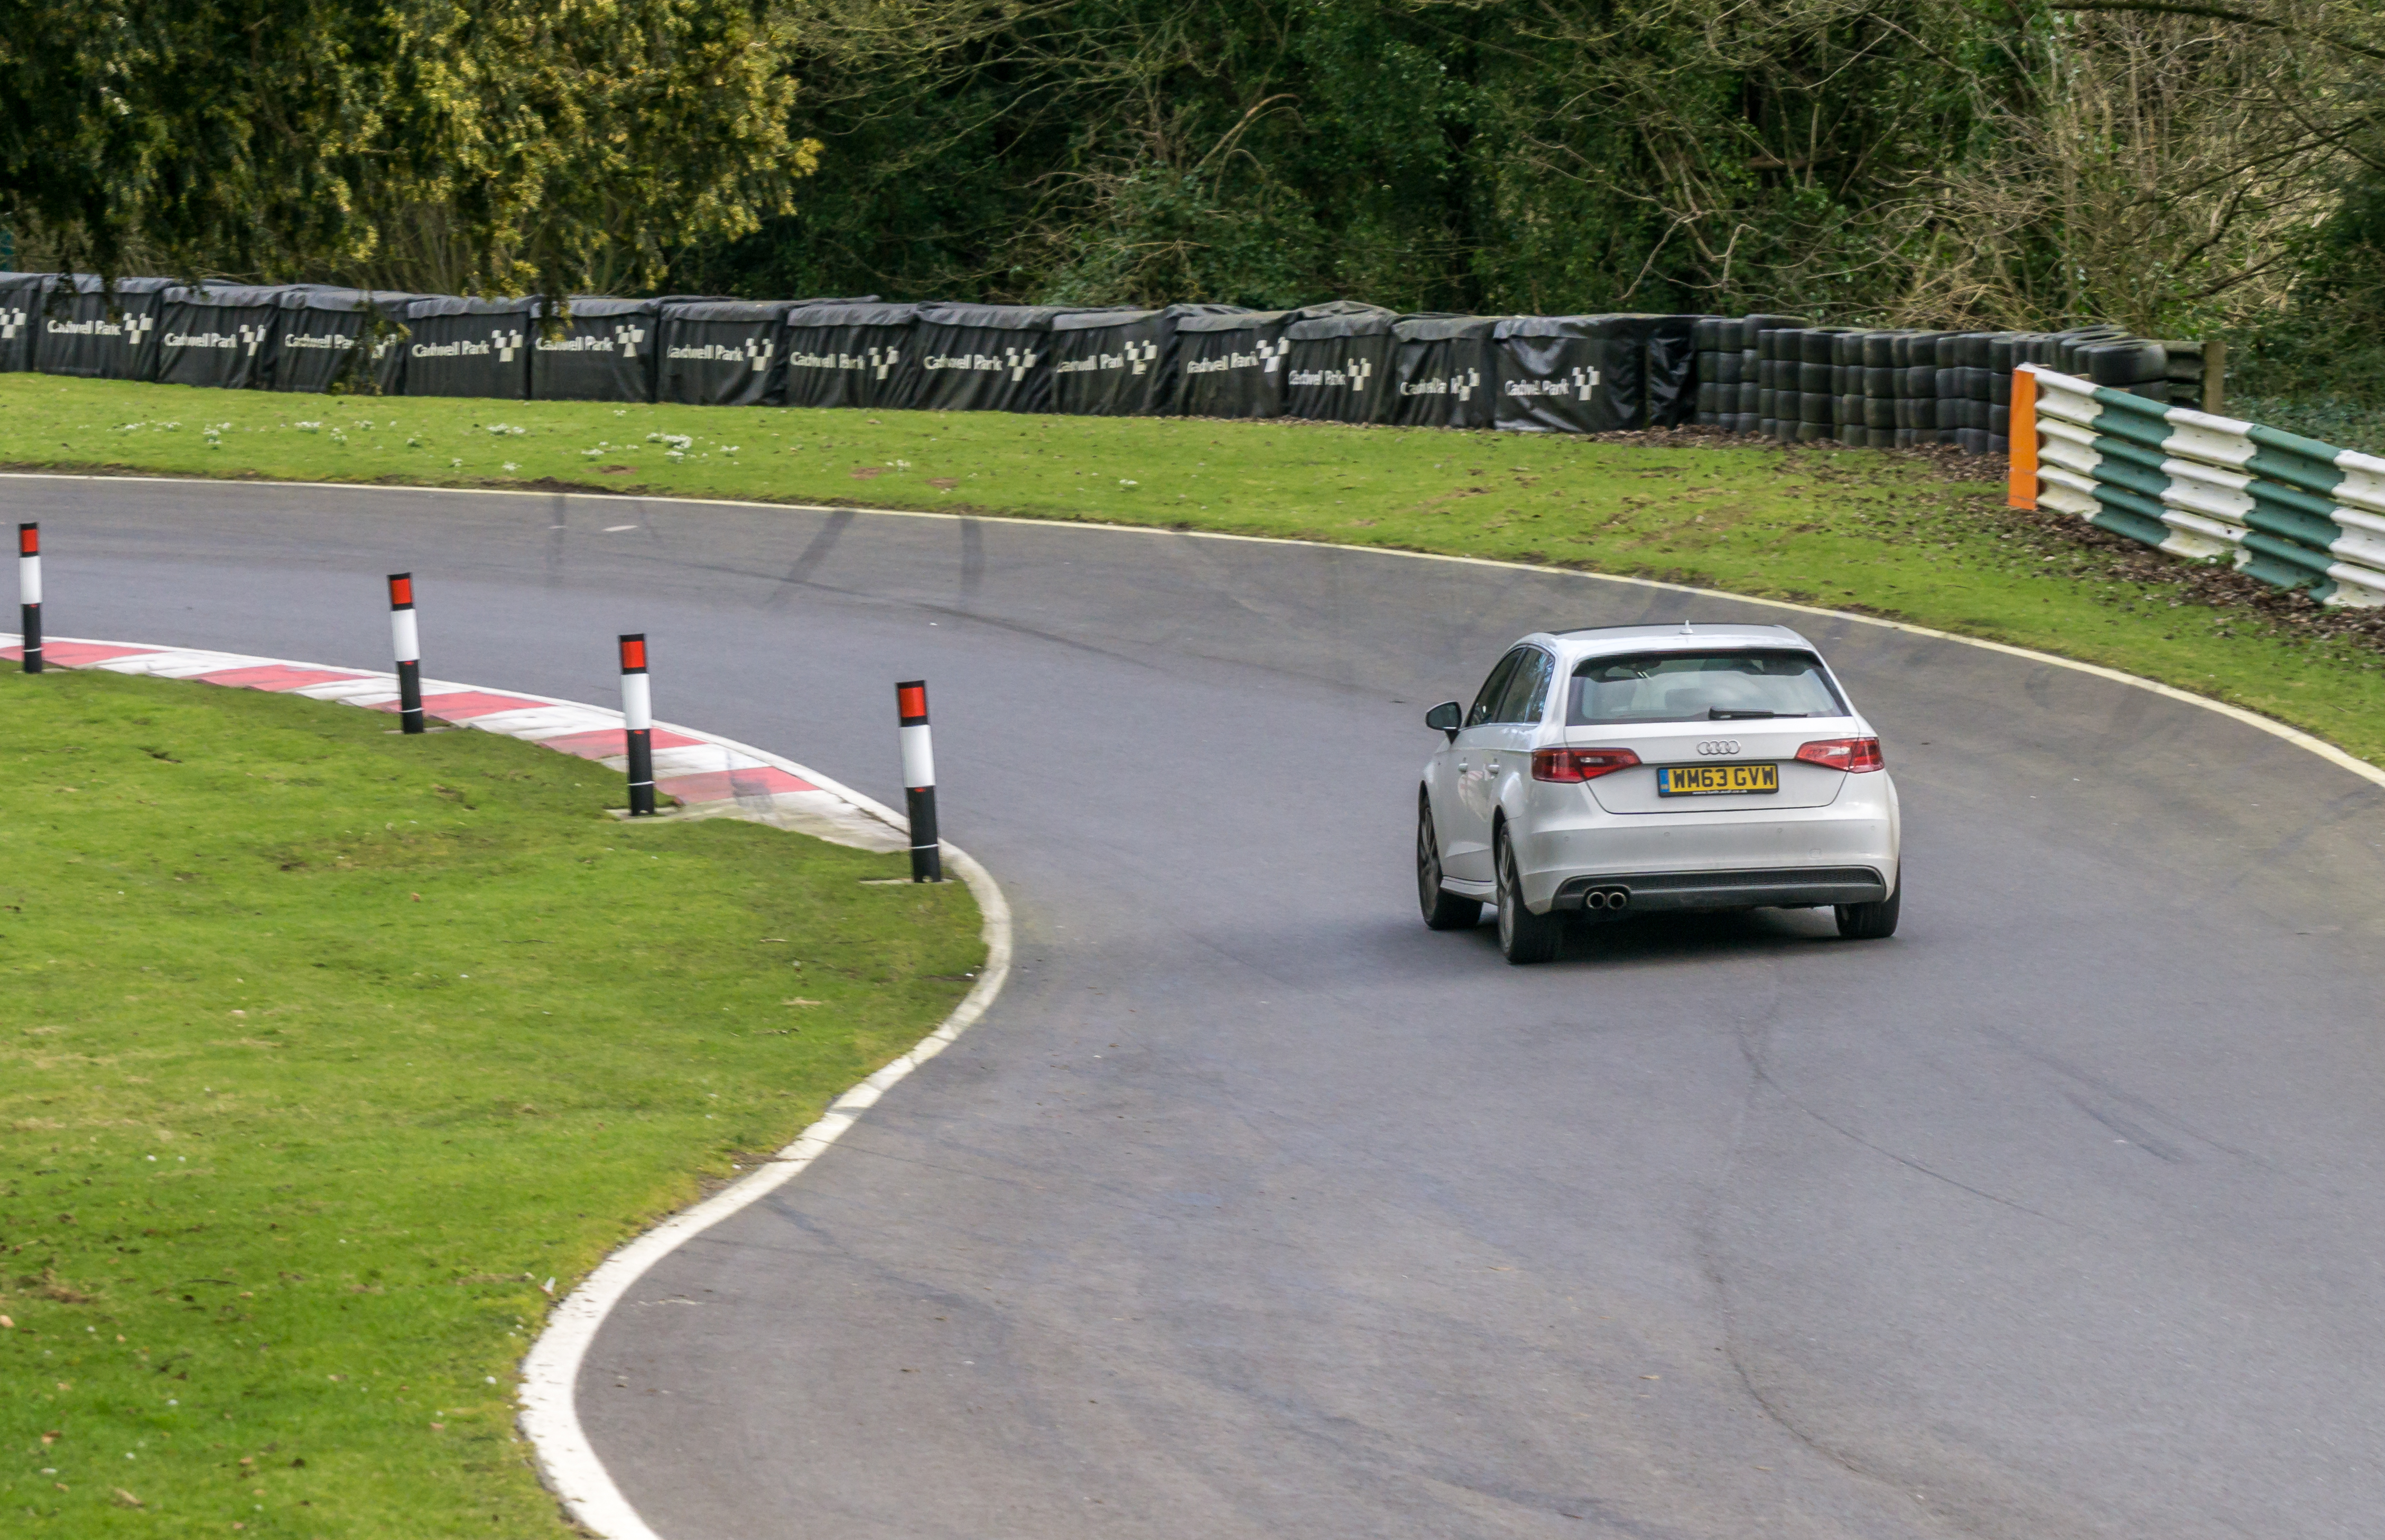
track, vehicle, park, 2016, race, sports, racing, sony, day, race track, february, motorsport, ilce6000, trackday, 28th, cadwell, opentrack, auto racing, sport venue, stock car racing, rallycross, rallying